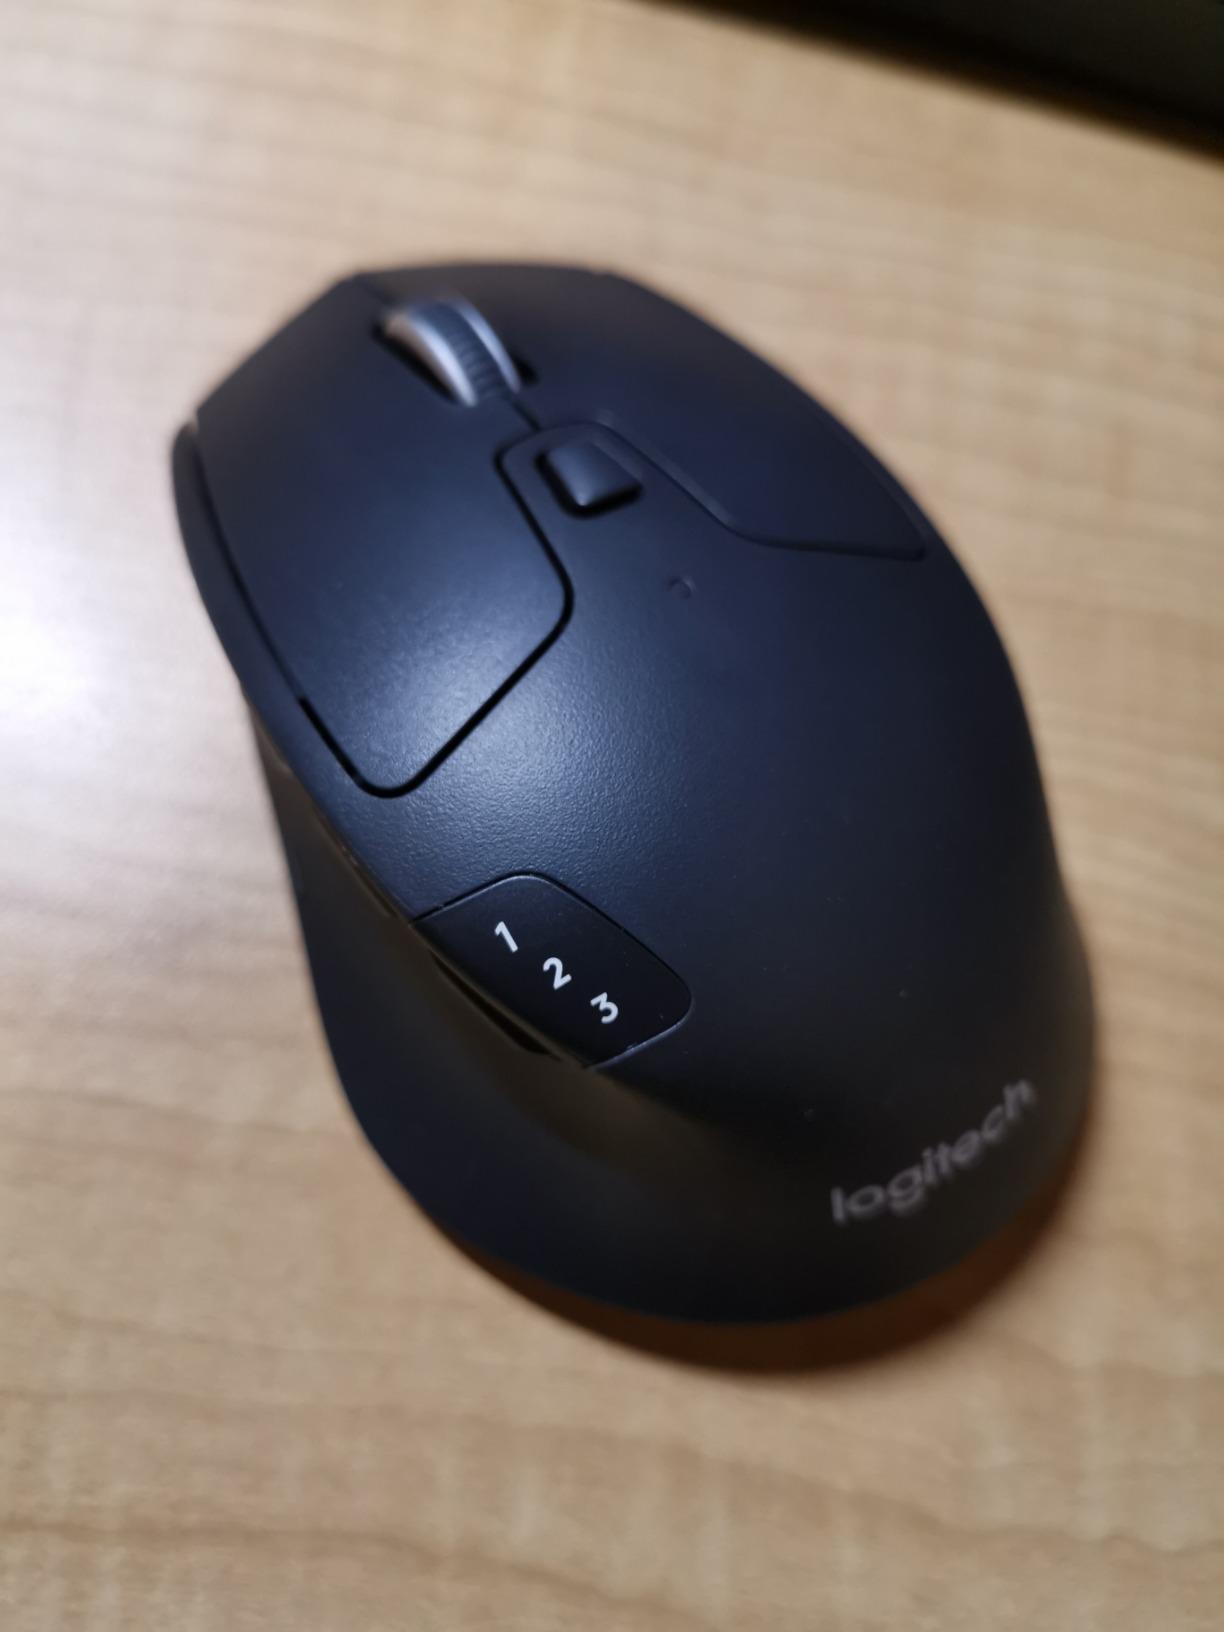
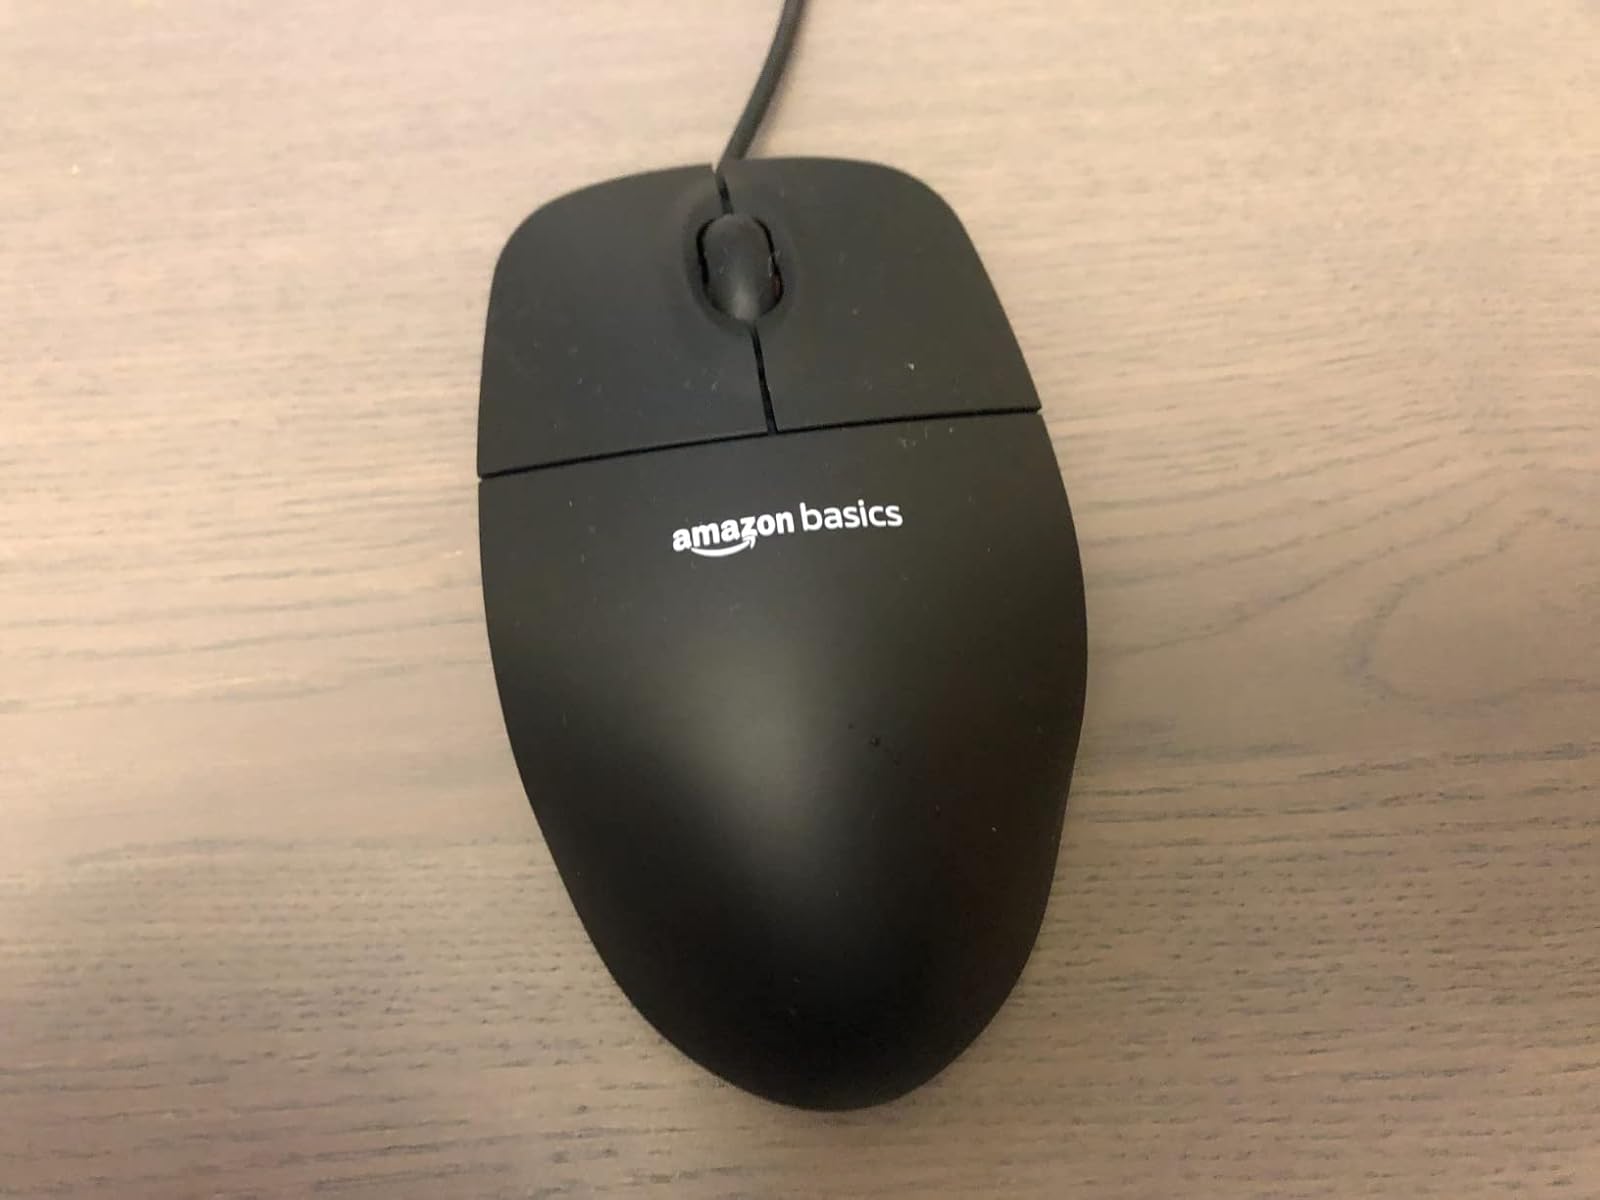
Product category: mouse
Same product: no